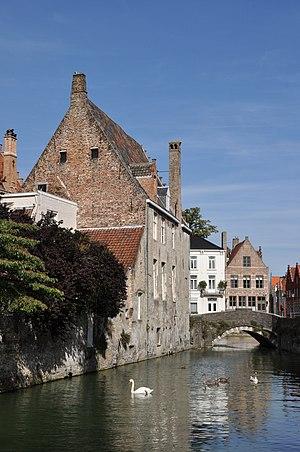
Bruges (Belgique): le canal et le pont de la Main d'Or